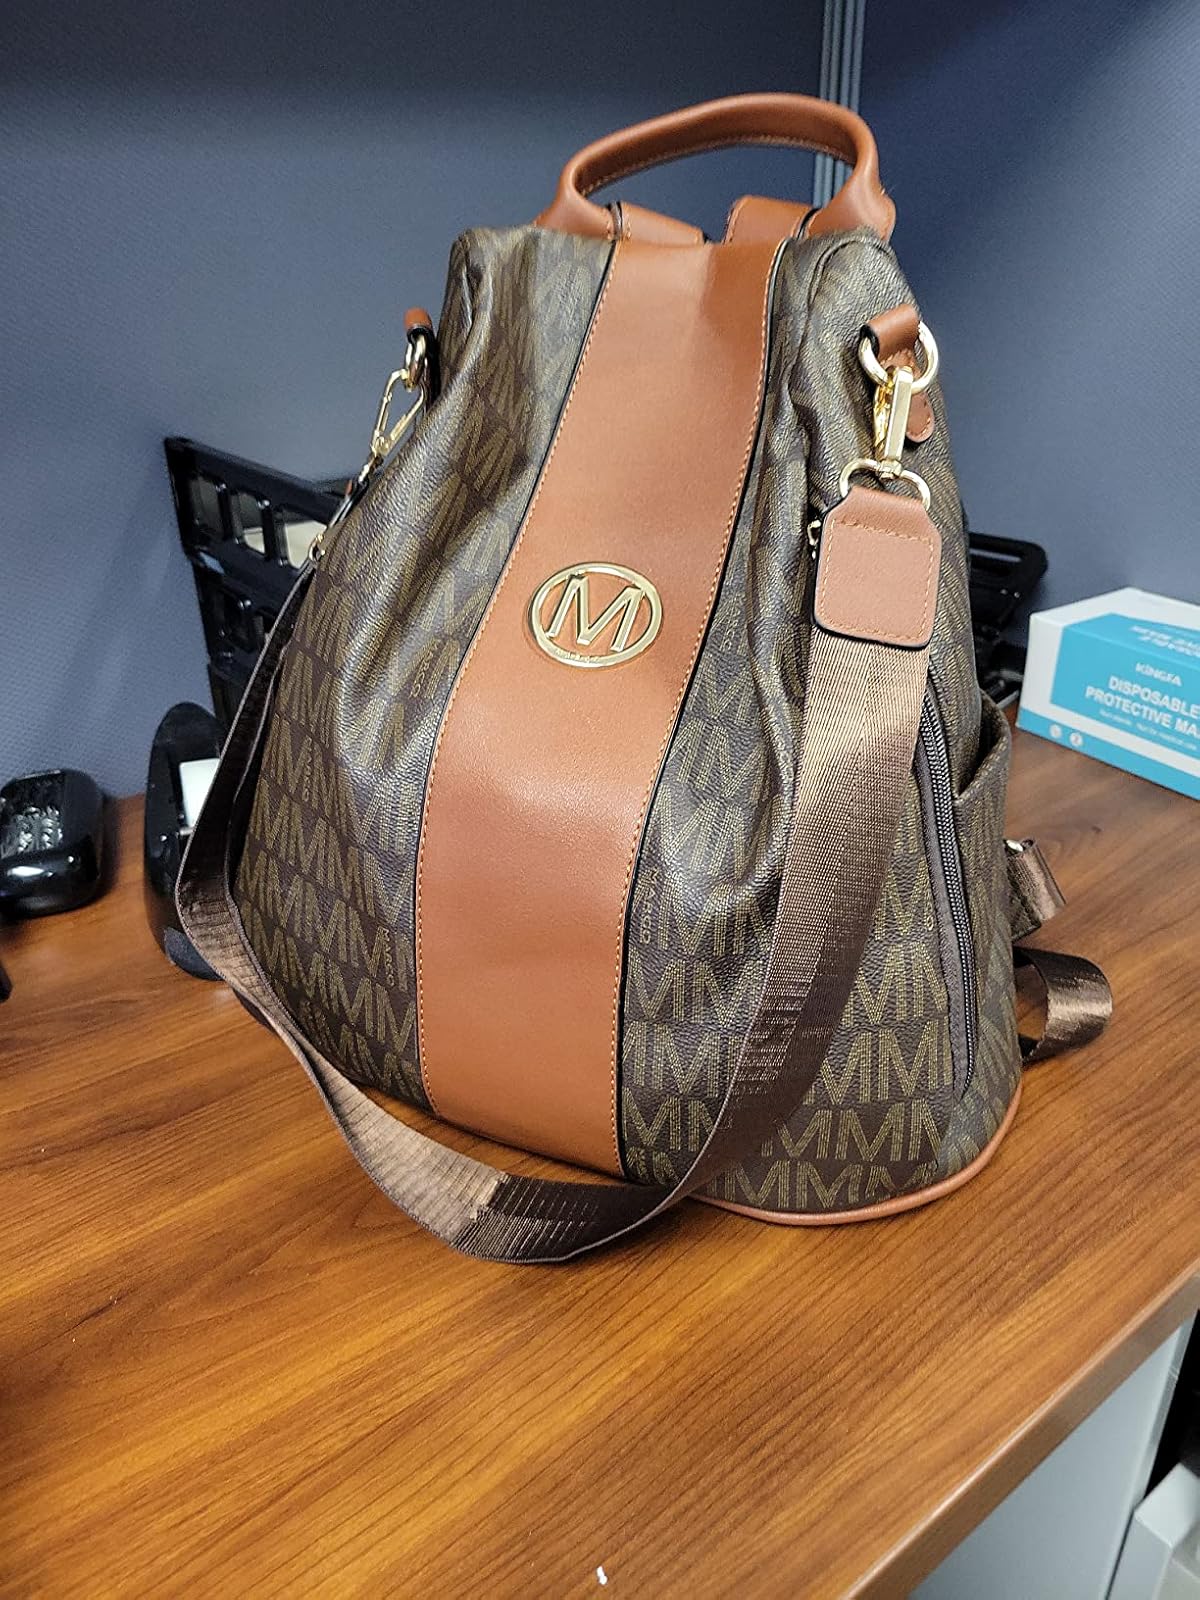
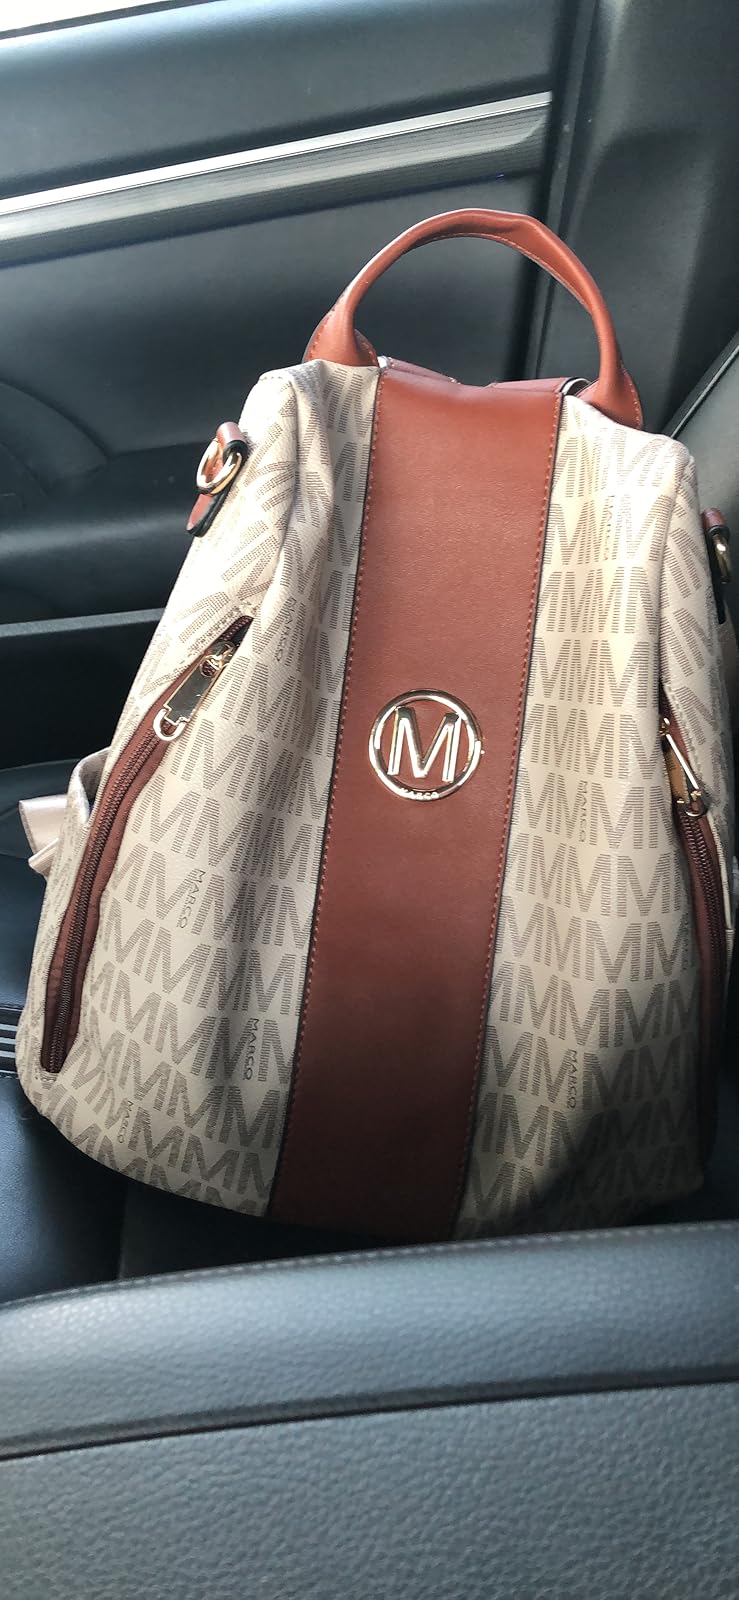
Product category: accessories_handbag
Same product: no